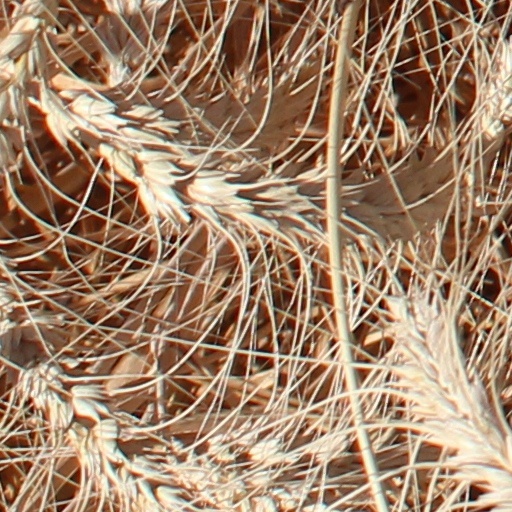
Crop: wheat